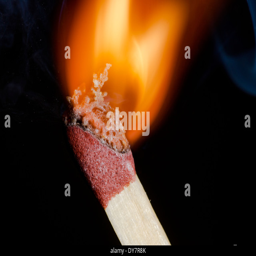
match igniting on a black background